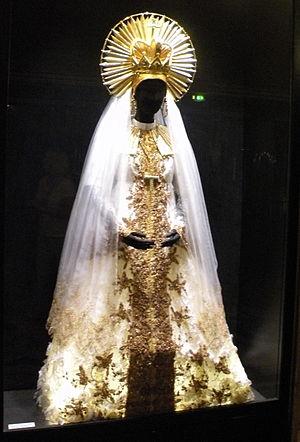
opéra garnier collection de costume
Aida est un opéra en quatre actes de Giuseppe Verdi, sur un livret d'Antonio Ghislanzoni d'après une intrigue d'Auguste Mariette, créé le 24 décembre 1871 à l'Opéra khédival du Caire.